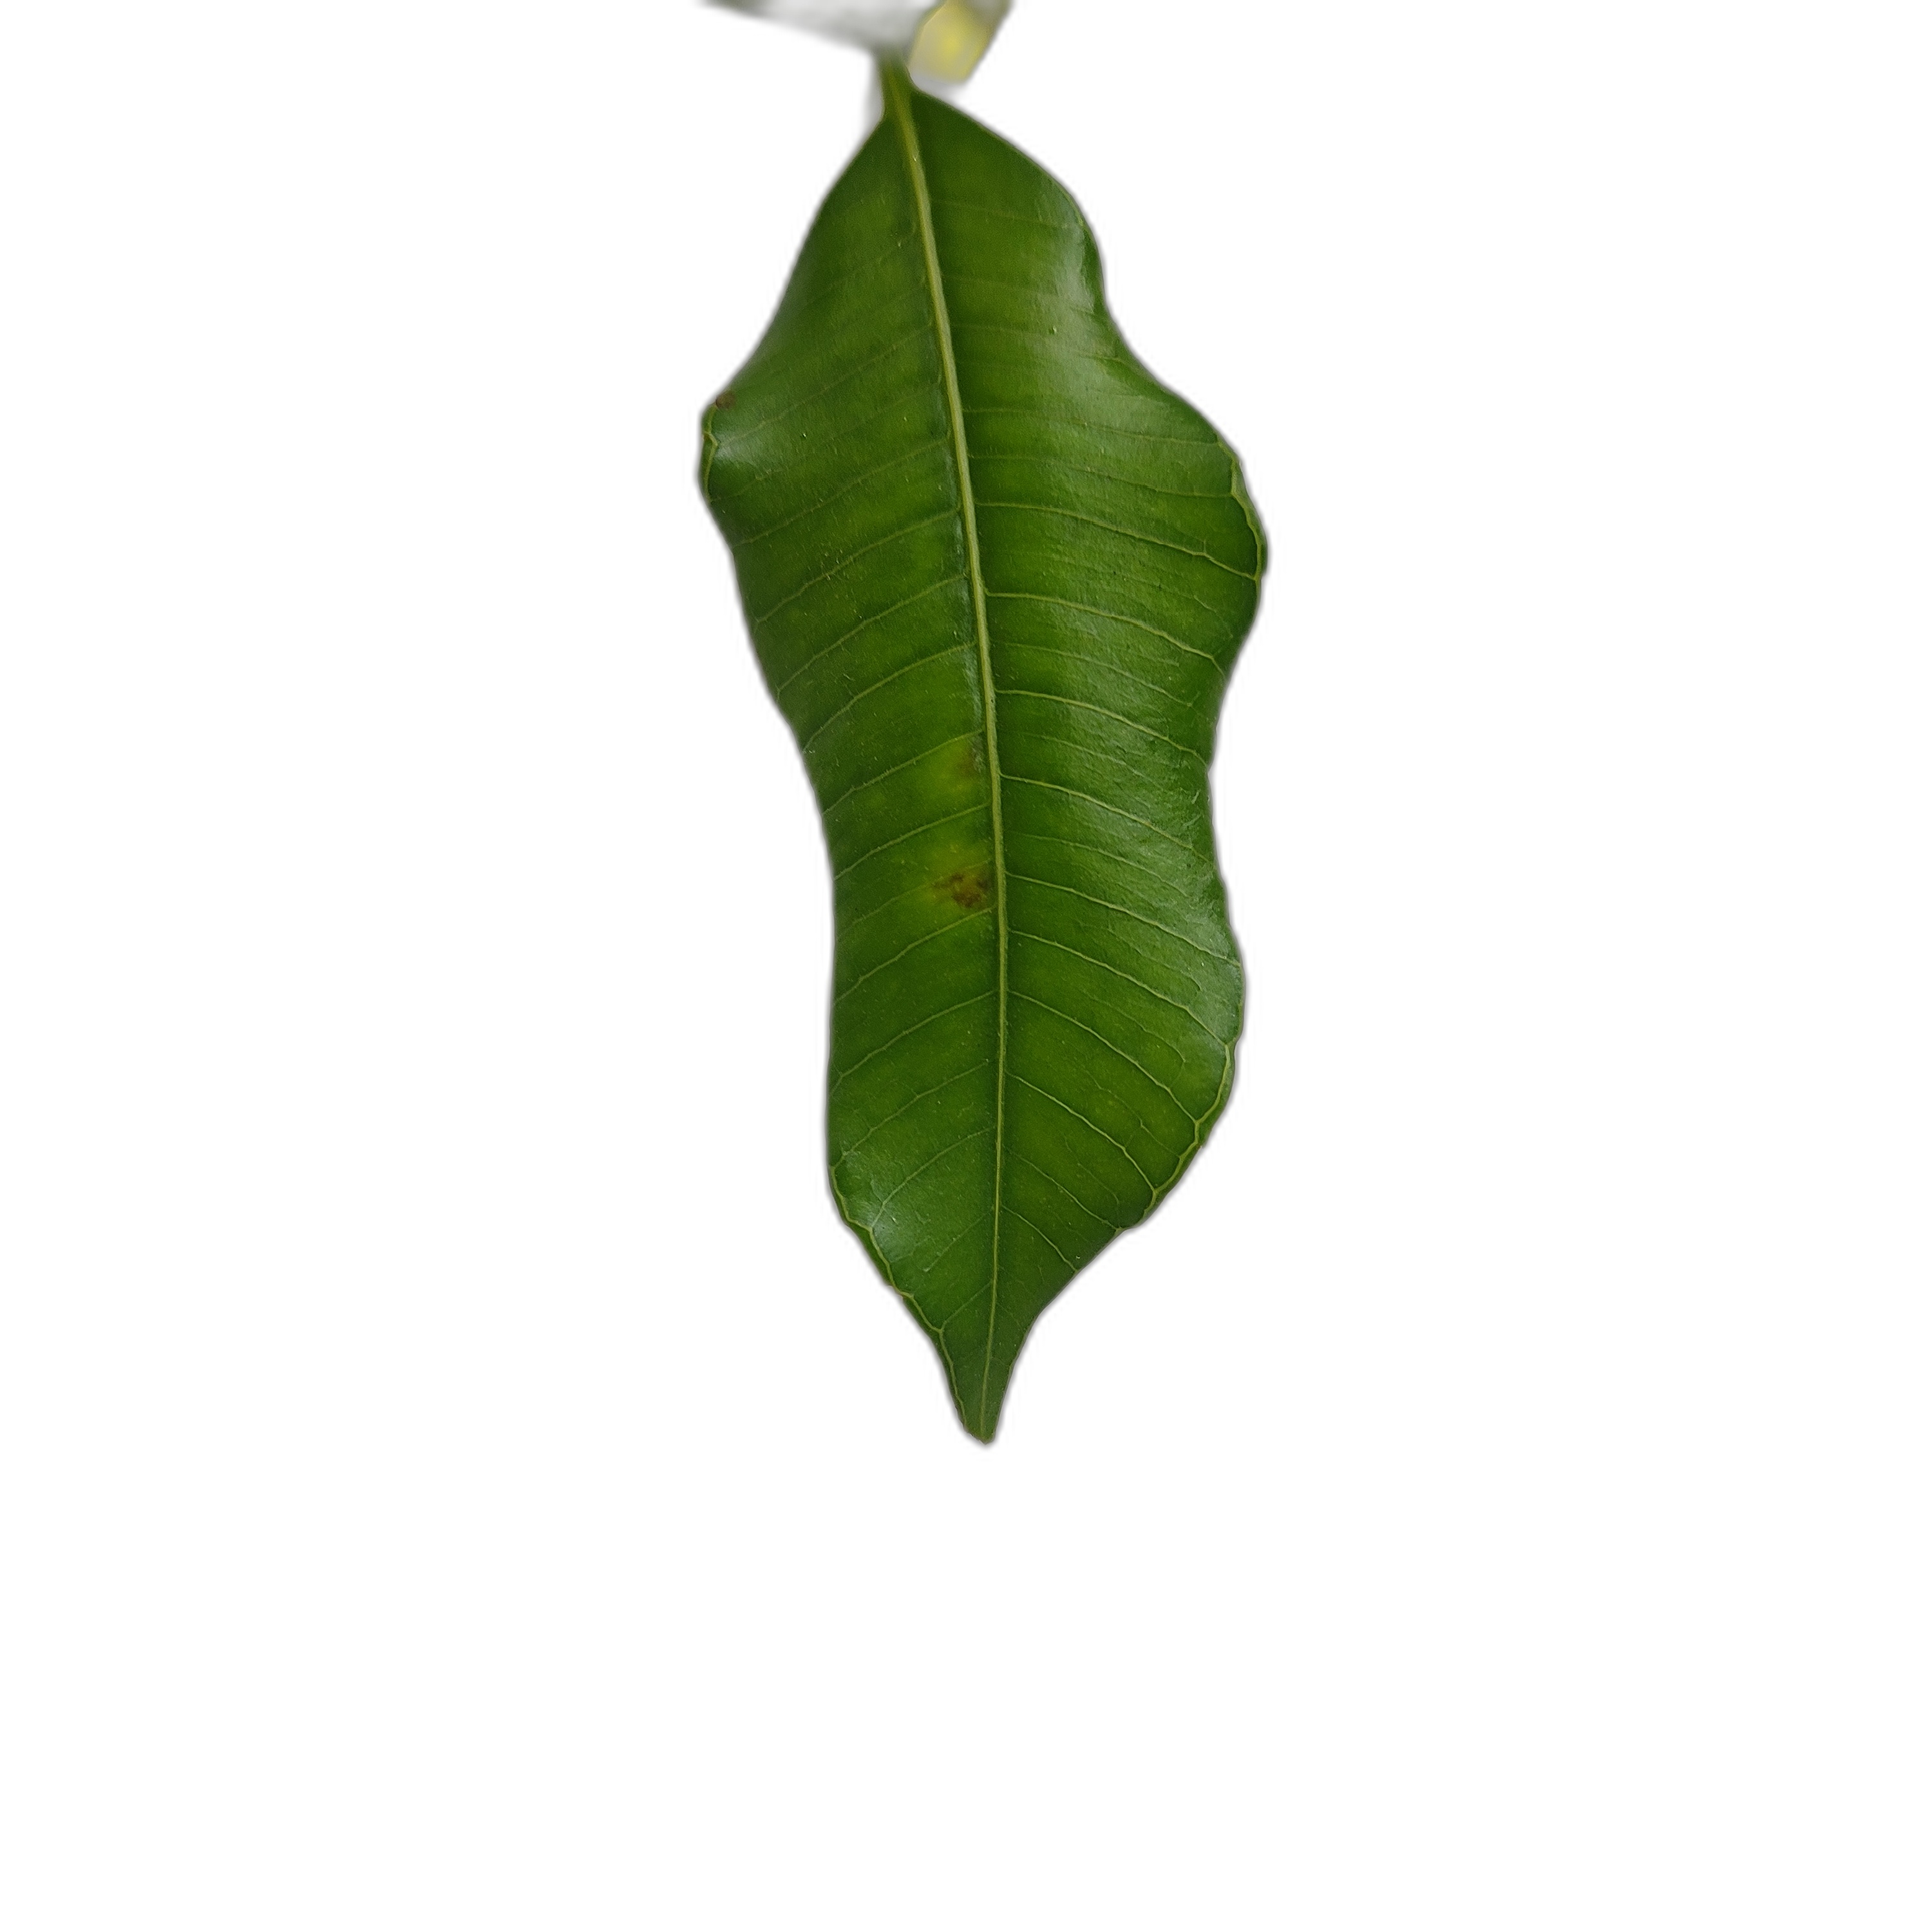
Label: healthy